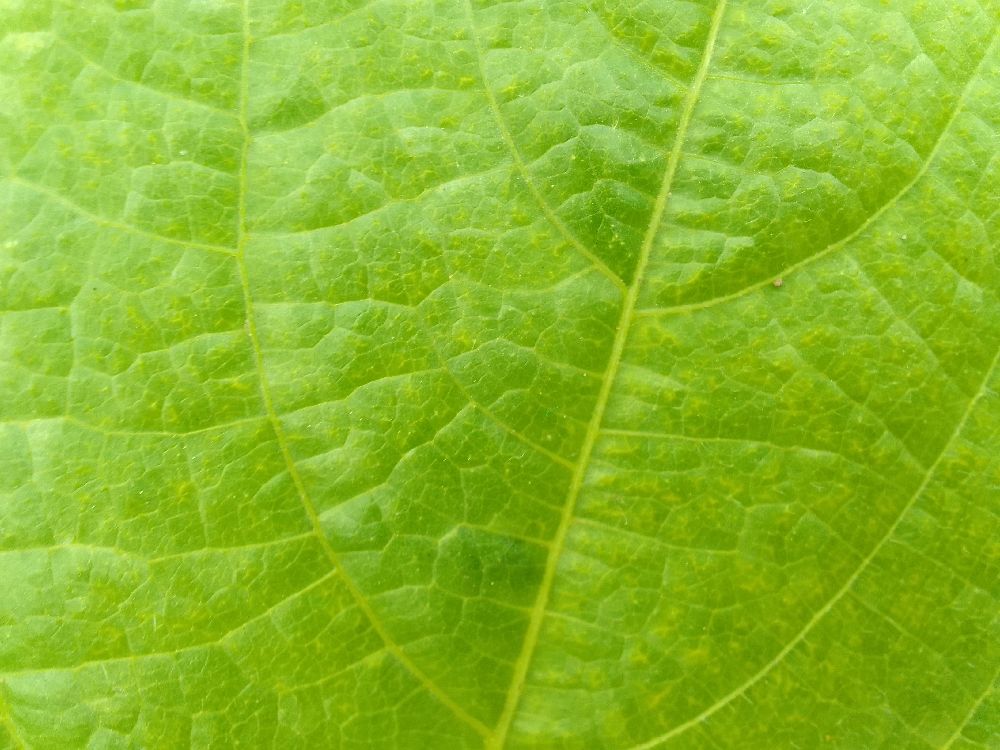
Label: healthy